Airman (character)

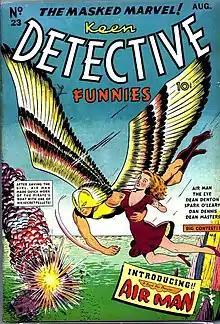
"Keen Detective Funnies" #23 (Aug. 1940). Cover art generally credited to Harry Sahle (unconfirmed).

Airman (originally Air Man) is a fictional, comic-book superhero first published by Centaur Publications in 1940, during the period fans and historians call the Golden Age of Comic Books. He first appeared in "Keen Detective Funnies #23" (Aug. 1940), in a story by artist Harry Sahle and an unconfirmed writer, generally credited as George Kapitan. "Keen Detective Funnies" was cancelled after issue #24, but Centaur published two more stories in "Detective Eye Comics" #1 and 2 (Nov-Dec 1940) before pulling the plug on the character.